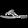
Label: Sandal